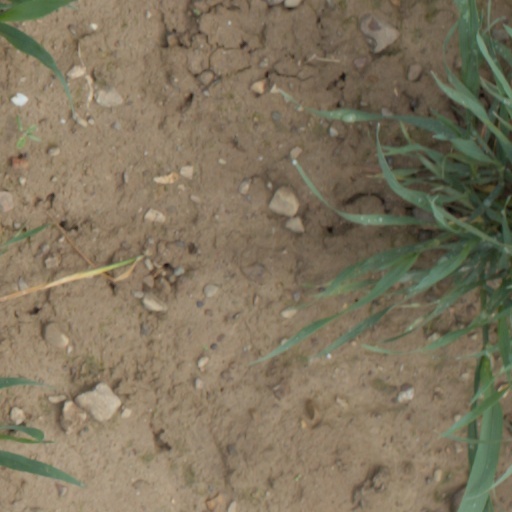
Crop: wheat